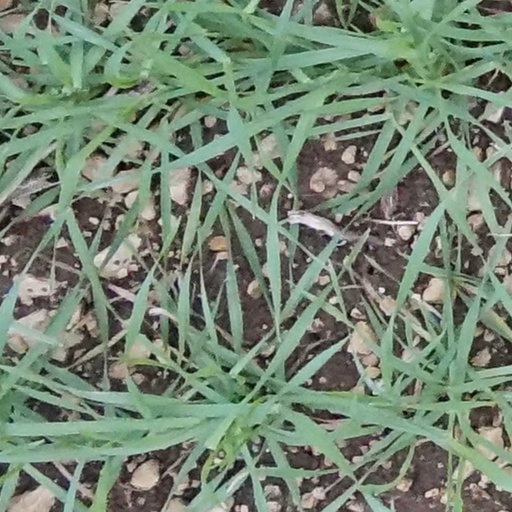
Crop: wheat